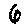
Label: 6